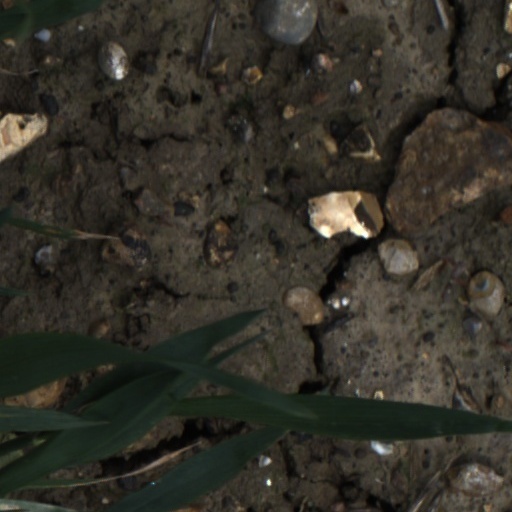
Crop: wheat